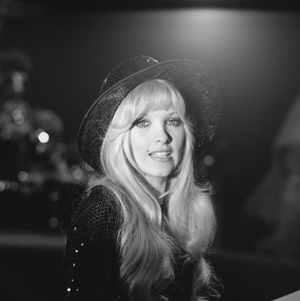
Lyndsey Monckton Rubin, plus connue sous le nom de scène Lynsey de Paul, née le 11 juin 1948 dans le district de Cricklewood et morte le 1ᵉʳ octobre 2014 à Londres, est une chanteuse, auteure-compositrice-interprète et actrice britannique.